The Marvel Super Heroes

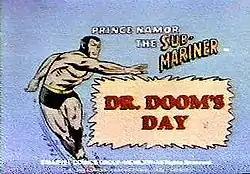
Title card for a Sub-Mariner episode

In 1985, Prism Entertainment released several segments from the series on VHS as part of their "Marvel Comics Video Library" series. Best Film & Video Corp. continued this range in the Early-1990s under their "Marvel Video!" imprint. Goldstar Video released two compilation releases which contained three videocassettes each: "Marvel Superheroes: Triple Pack #1" (UPC #024543004127) and "Marvel's Mightiest Heroes: Triple Pack #2". Fox Video released a version titled "Marvel's Mightiest Super Heroes Gift Set" (EAN #0024543004134).